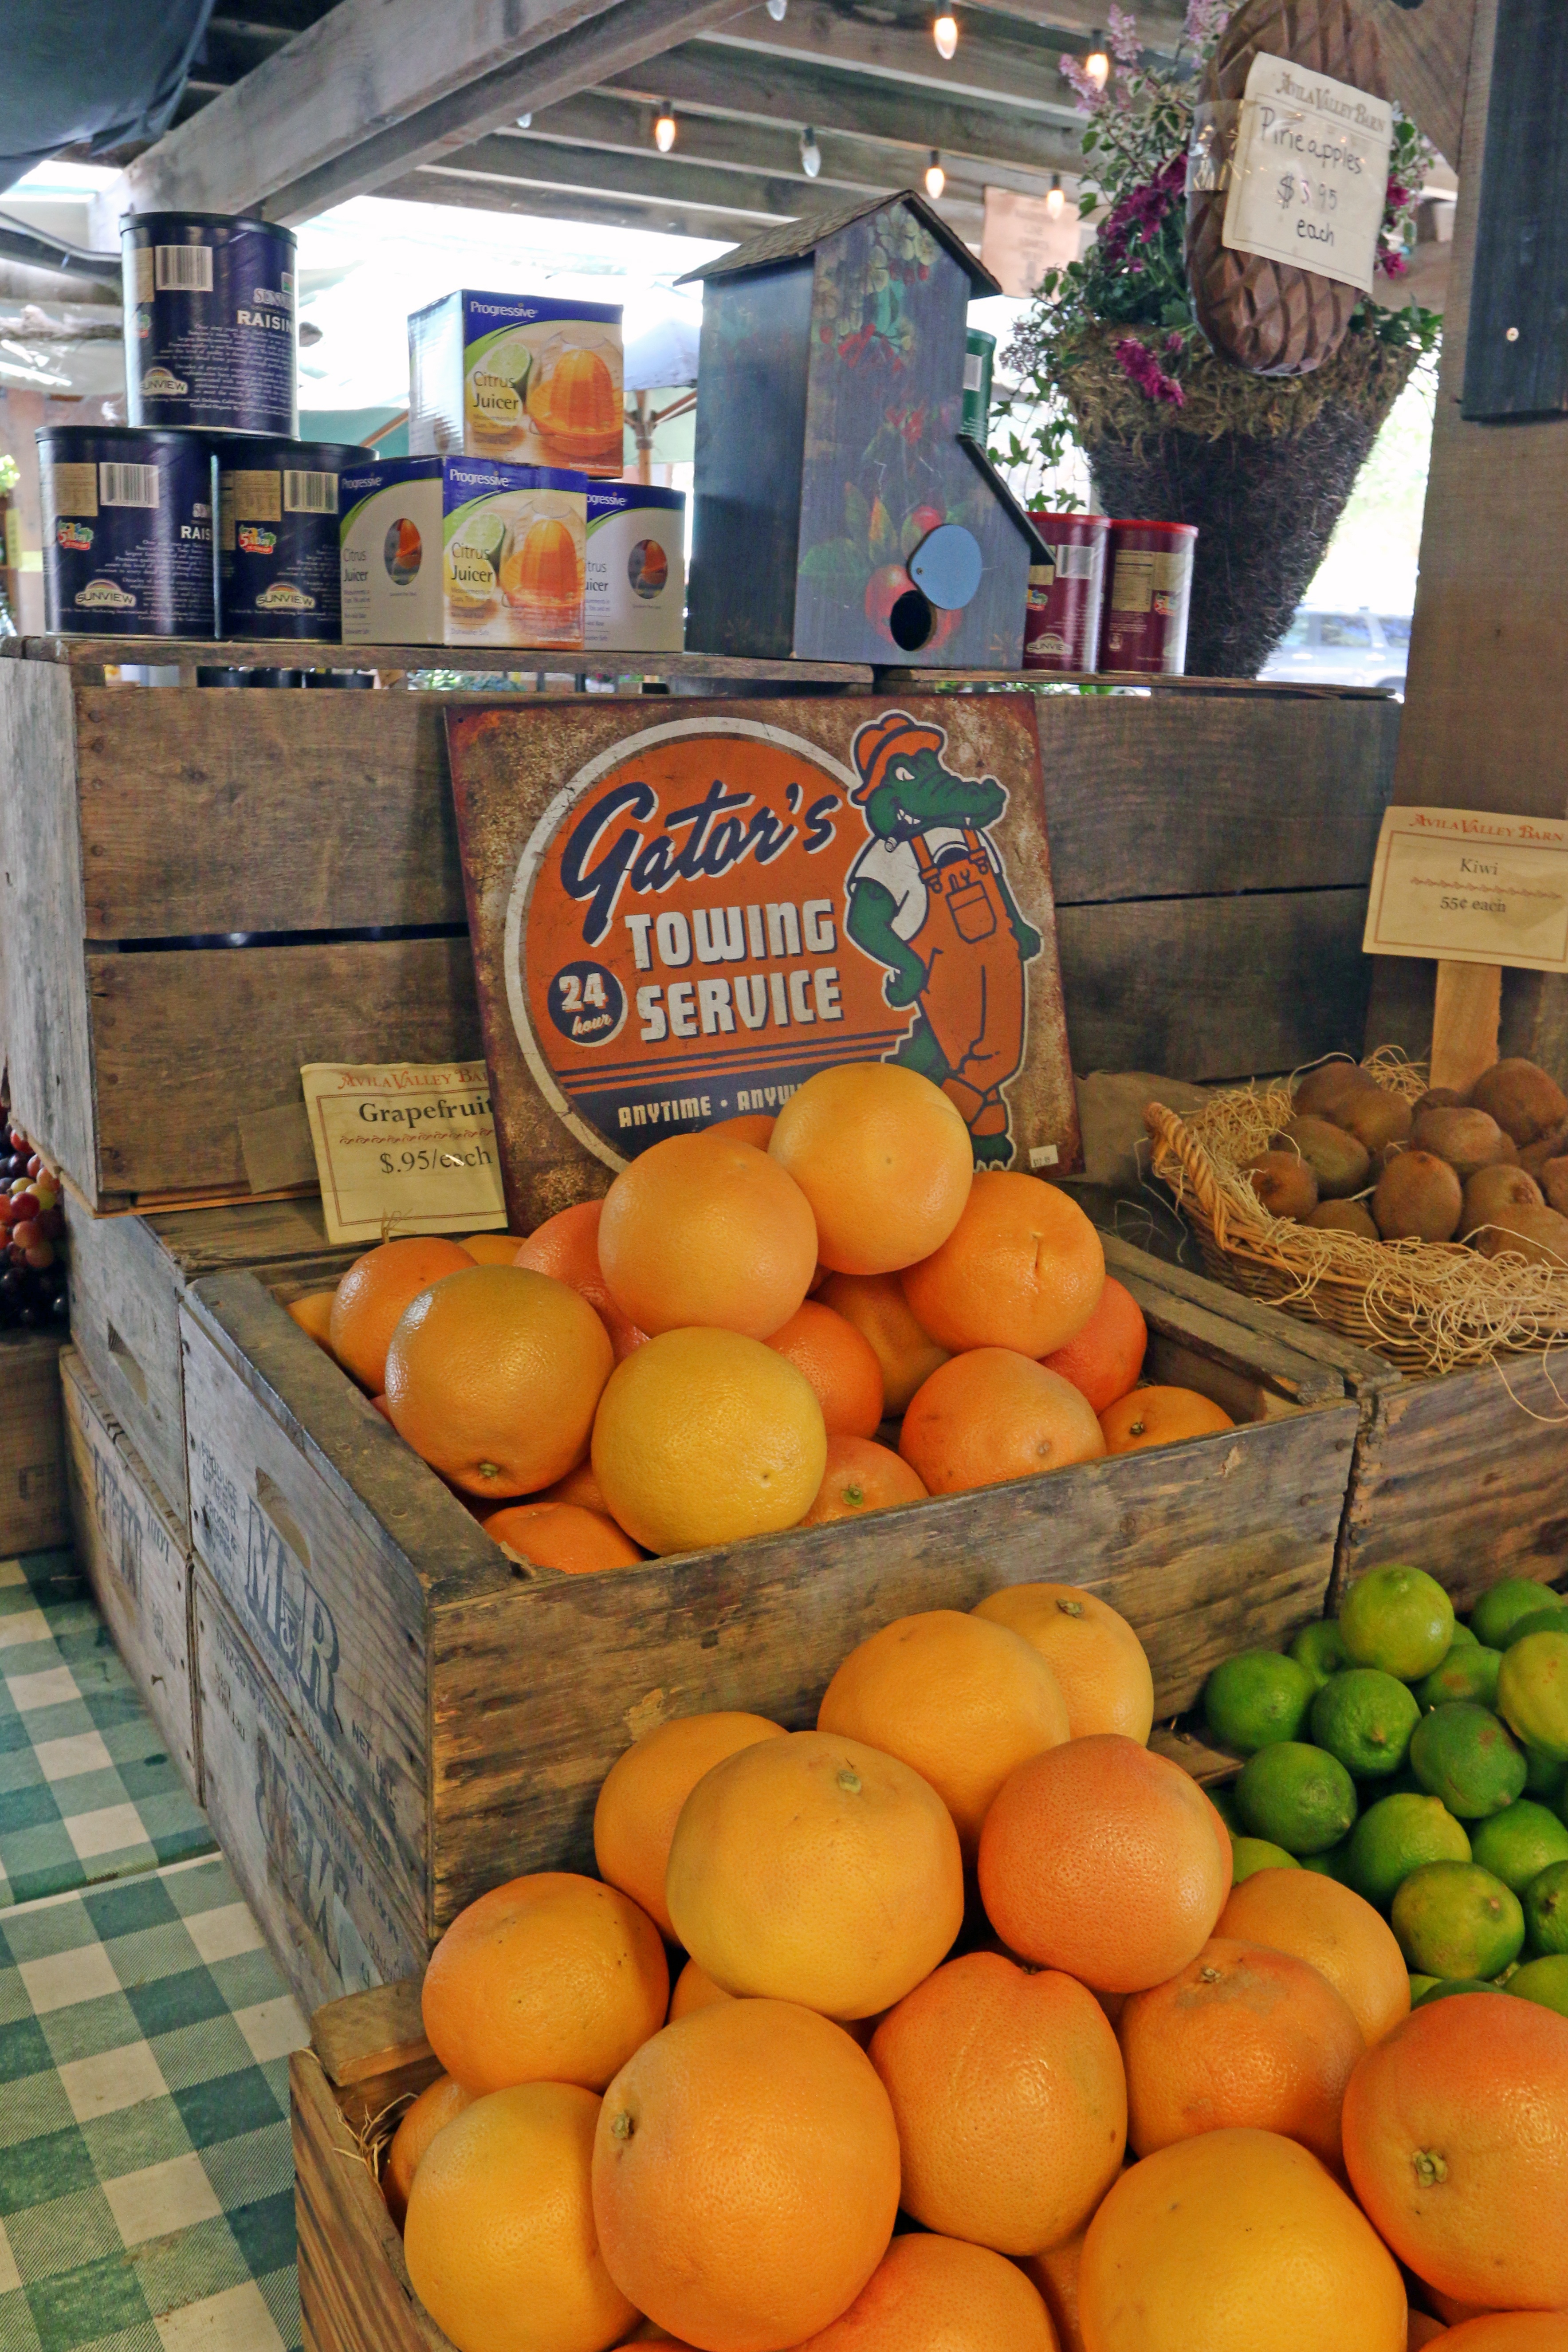
plant, vintage, fruit, sign, food, produce, usa, united states, flowering plant, land plant